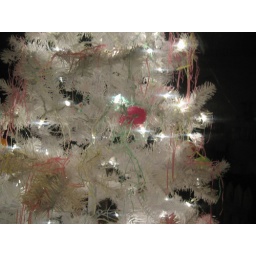
plastic Easter egg tree in a store on March 23, 2010 in Richland Center, Wisconsin